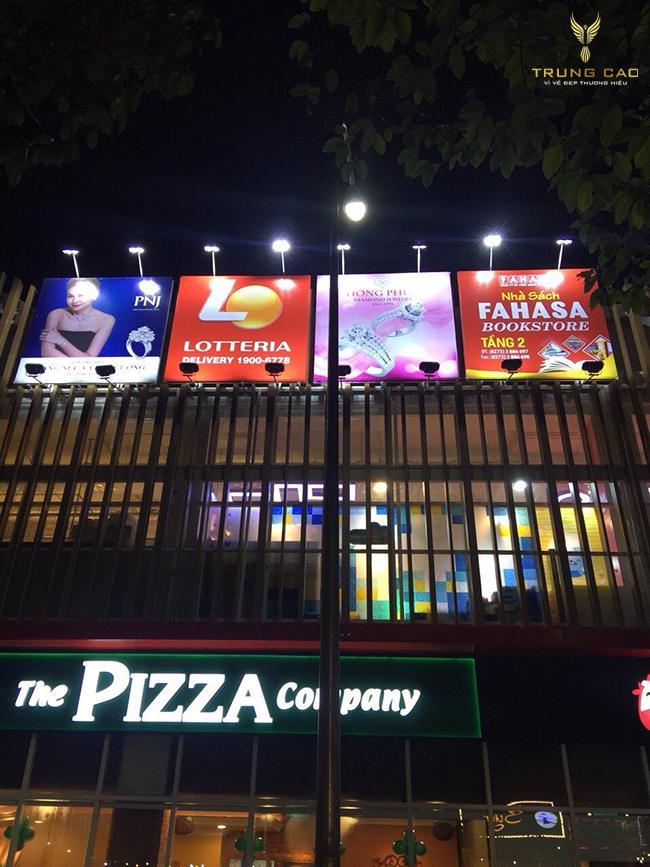
có những cái bảng quảng cáo được đặt ở trên toà nhà